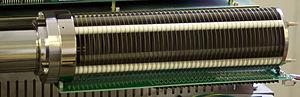
Un réflectron également appelé miroir électrostatique est un dispositif utilisé en optique des particules chargées qui met en œuvre un champ électrique statique pour inverser la direction des trajectoires des particules chargées. Le réflectron est surtout utilisé en optique ionique, notamment dans les spectromètres de masse à temps de vol car il permet à des ions dotés du même rapport de la masse à la charge m/z, mais d'énergie cinétique différente d'arriver sur un détecteur au même instant sous réserve que le détecteur soit correctement placé au « plan de focalisation en temps ». Le réflectron a été inventé par le russe Boris Aleksandrovich Mamyrin en 1973.
La spectrométrie à temps de vol est une méthode de spectrométrie de masse dans laquelle les ions sont accélérés par un champ électrique de valeur connue. Il résulte de cette accélération que les ions de même charge électrique acquièrent la même quantité de mouvement. La vitesse des ions, par contre, dépend du rapport masse sur charge. On mesure le temps mis par une particule chargée pour atteindre un détecteur situé à une distance connue. Ce temps dépendra du rapport masse sur charge de la particule considérée. Ce sont les particules les plus lourdes qui seront accélérées aux vitesses les plus basses. La détermination du rapport masse sur charge découle de ce temps de vol et de la connaissance des autres paramètres expérimentaux comme la position du détecteur et la tension d'accélération.